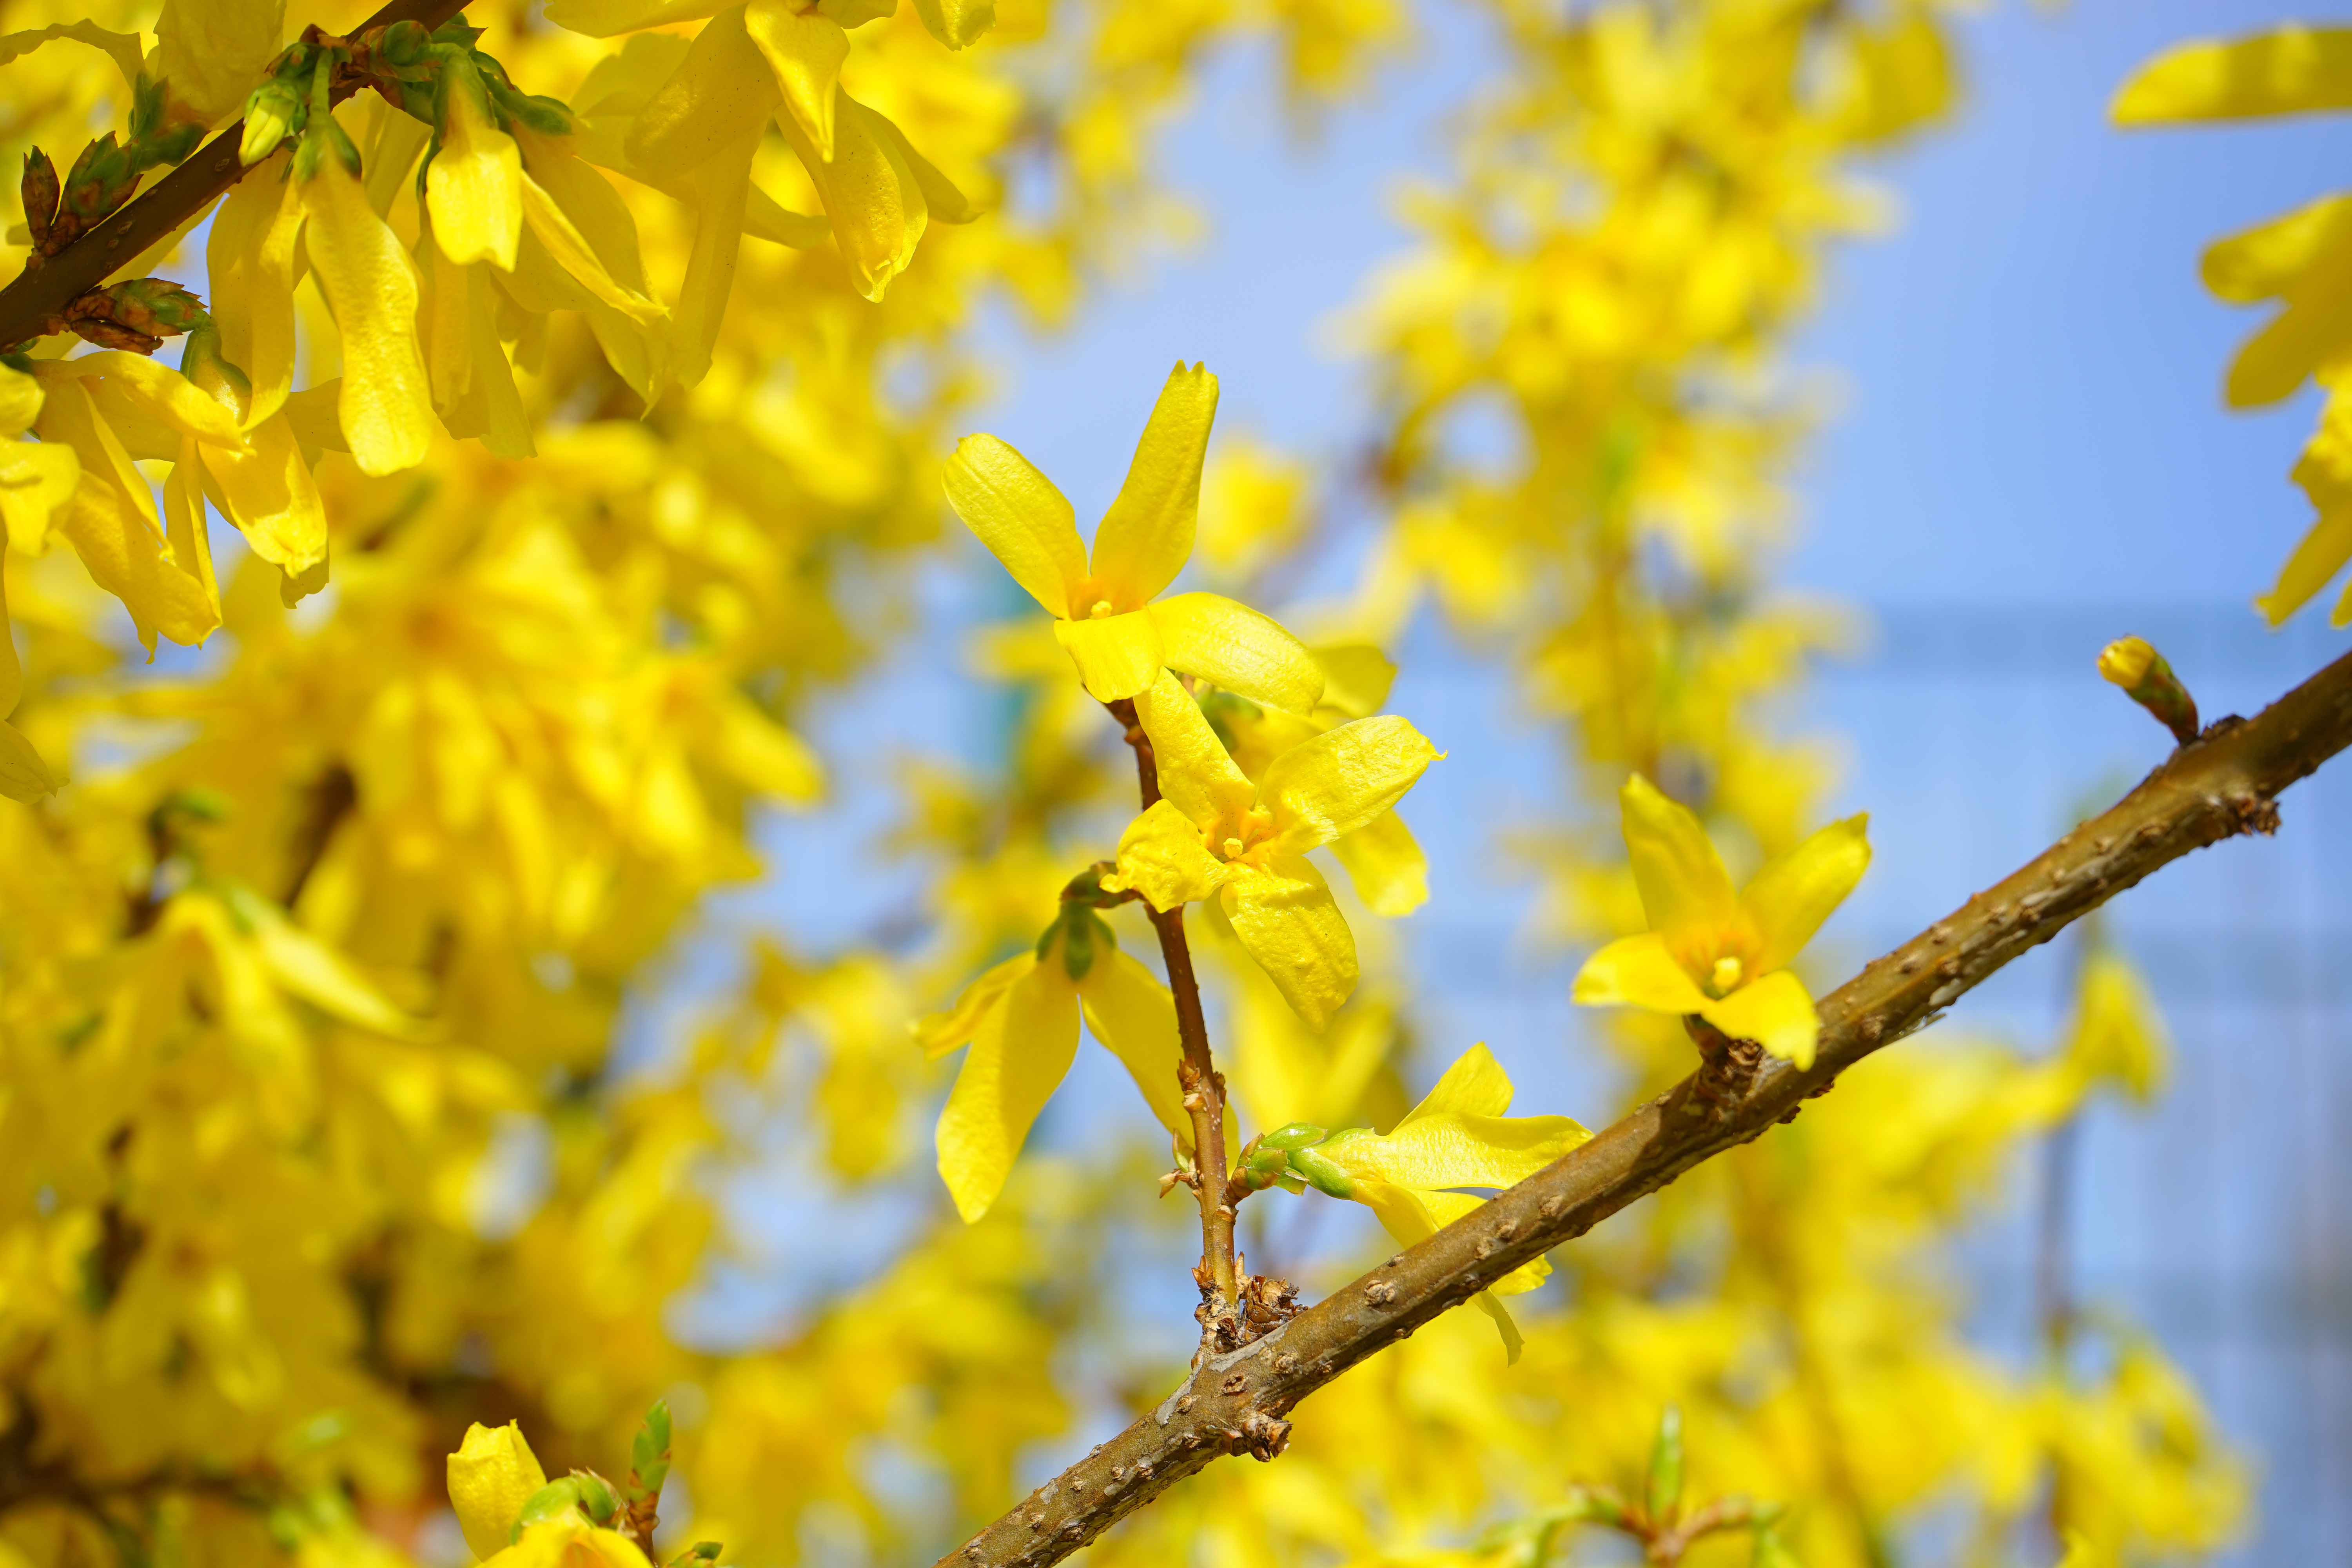
tree, branch, blossom, plant, sunlight, leaf, flower, bloom, bush, food, spring, produce, autumn, yellow, flora, season, flowers, shrub, branches, forsythia, ornamental shrub, mimosa, macro photography, golden yellow, flowering plant, maidenhair tree, olive crop, gold lilac, golden bells, oleaceae, forsythia flowers, stangenblueter, forsythia intermedia, woody plant, land plant